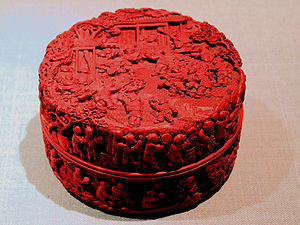
Lak
Lakeret kinesisk dåse
Lak er en hård malingstype, som kan være gennemsigtig eller farvet.